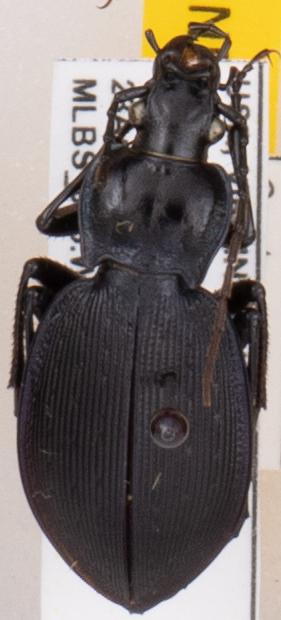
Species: Carabus goryi
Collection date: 2022-08-23
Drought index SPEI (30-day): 1.13
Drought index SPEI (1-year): -0.46
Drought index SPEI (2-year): -0.39